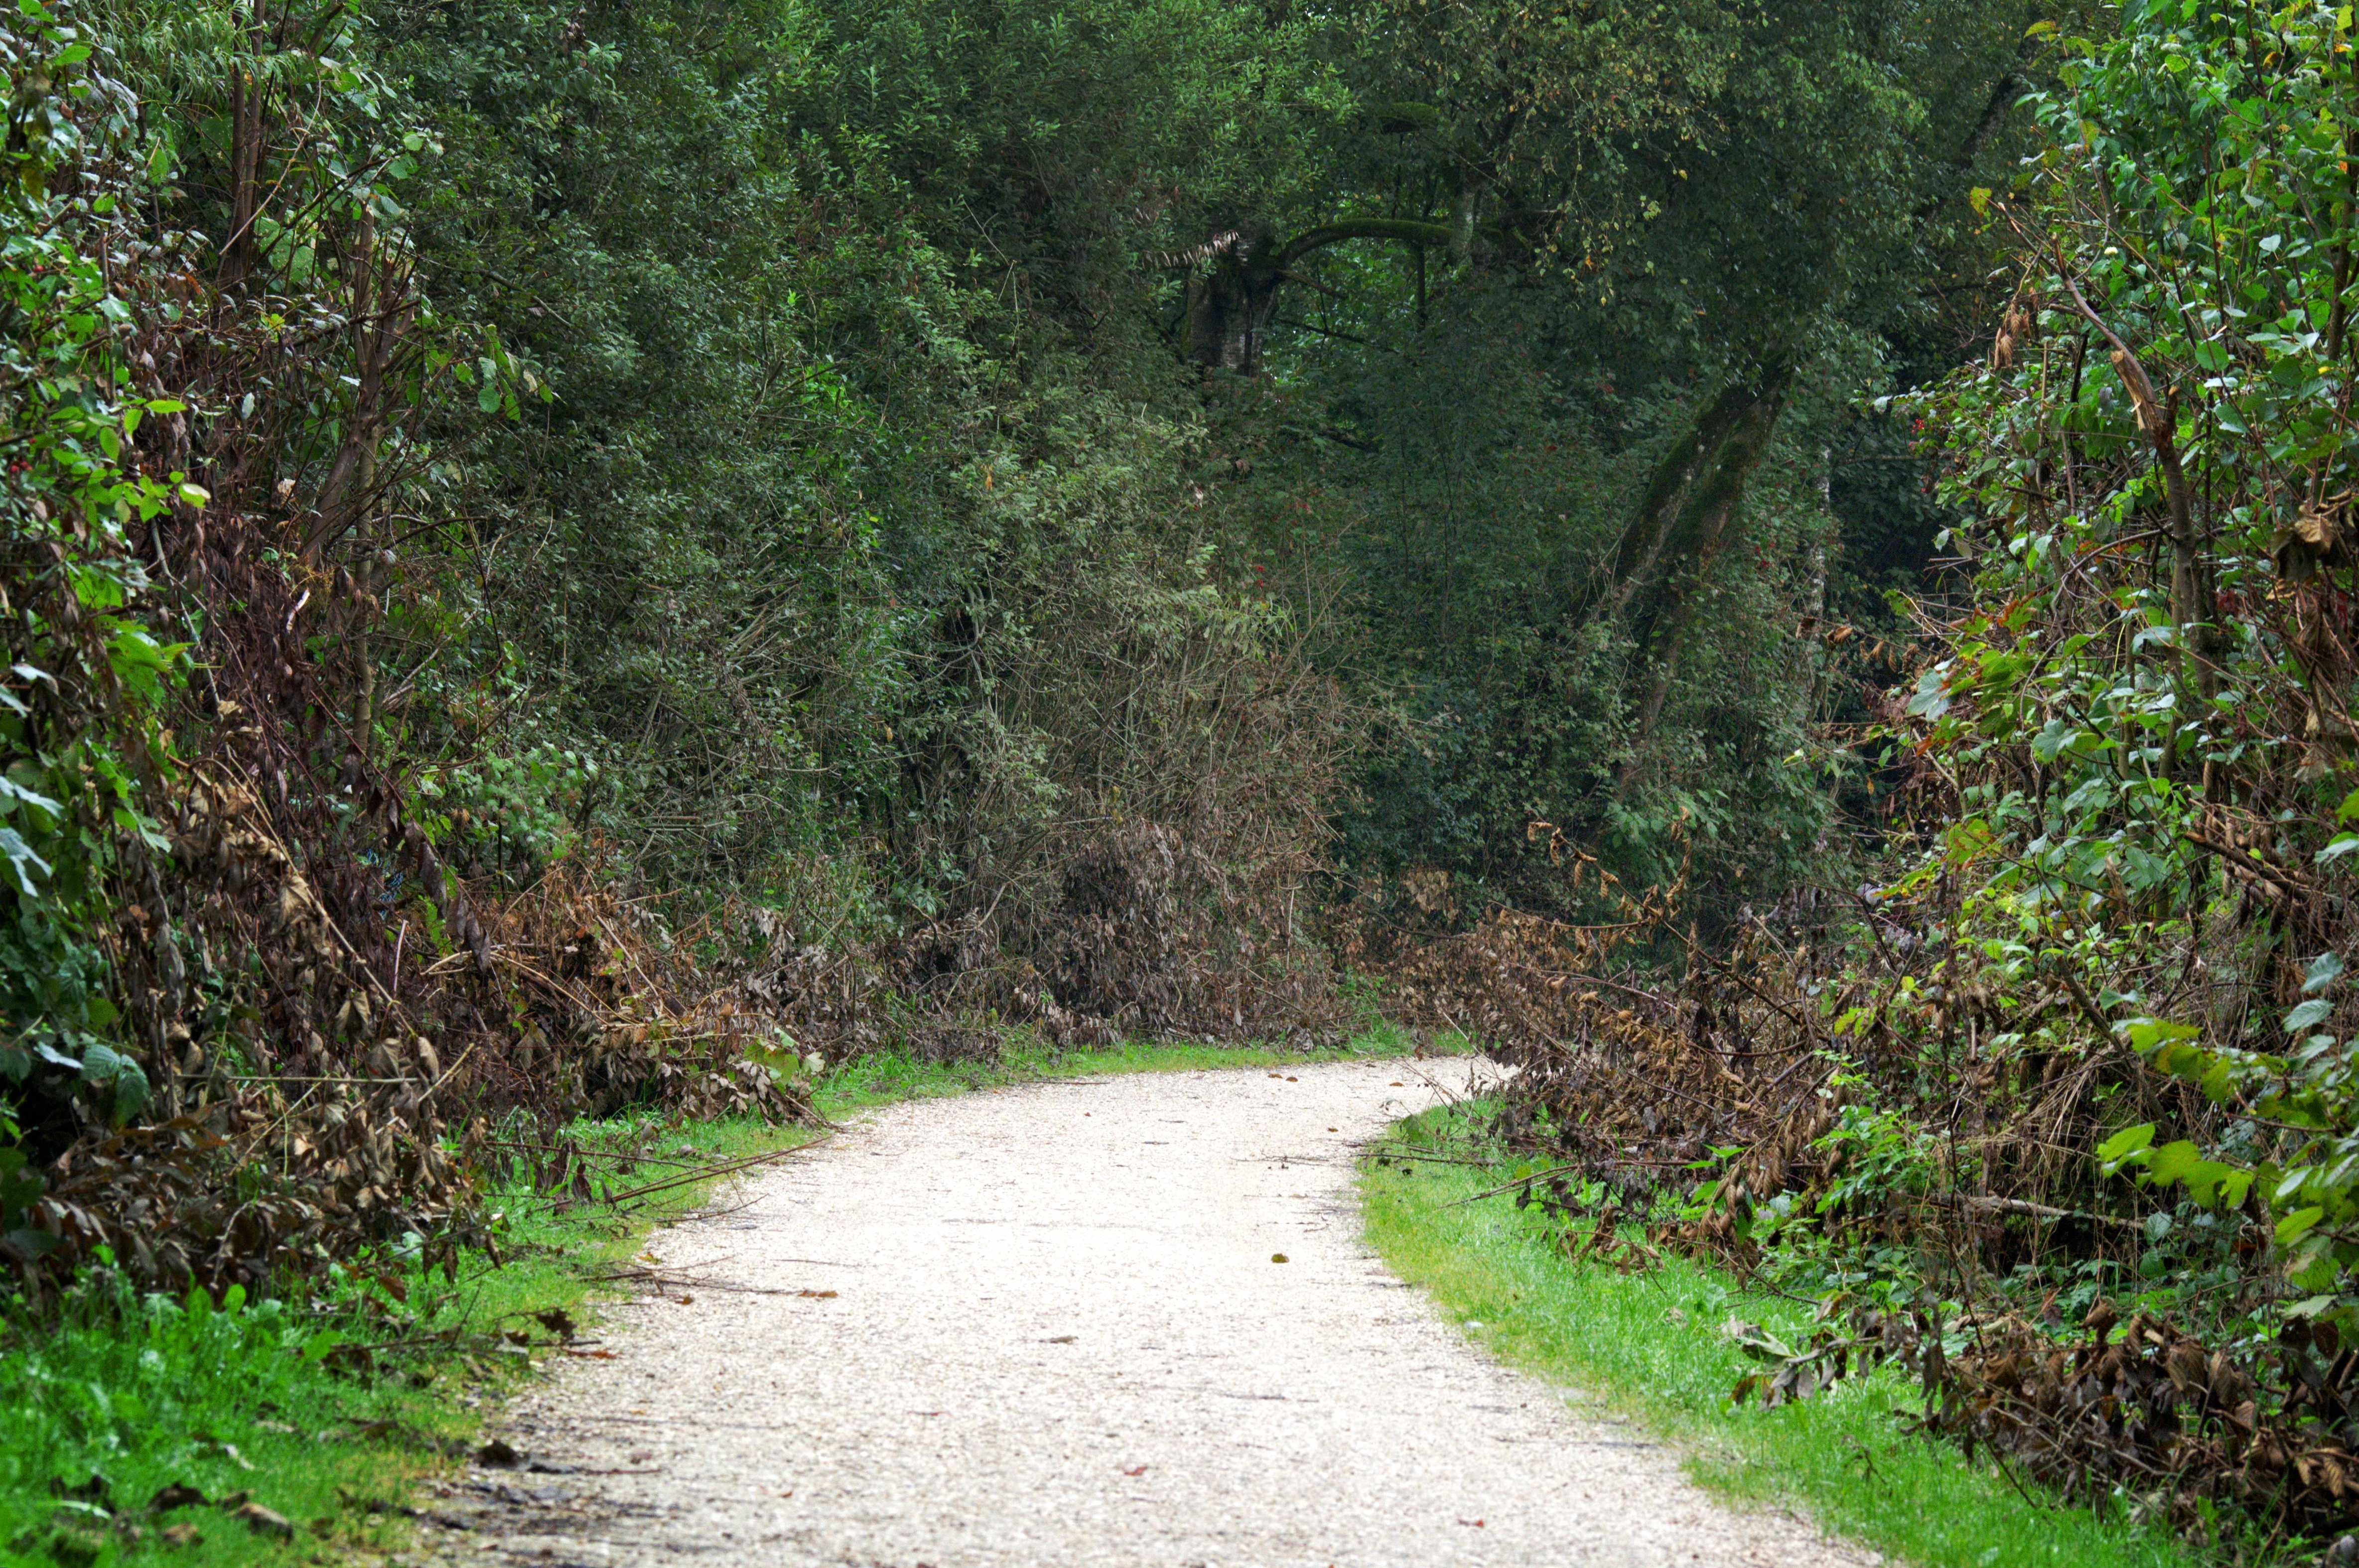
tree, nature, forest, grass, wilderness, road, trail, meadow, leaf, mystical, dirt road, idyllic, green, jungle, autumn, soil, trees, deciduous forest, vegetation, infrastructure, shrub, rainforest, woodland, habitat, mood, away, ecosystem, forest path, rural area, natural environment, nonbuilding structure